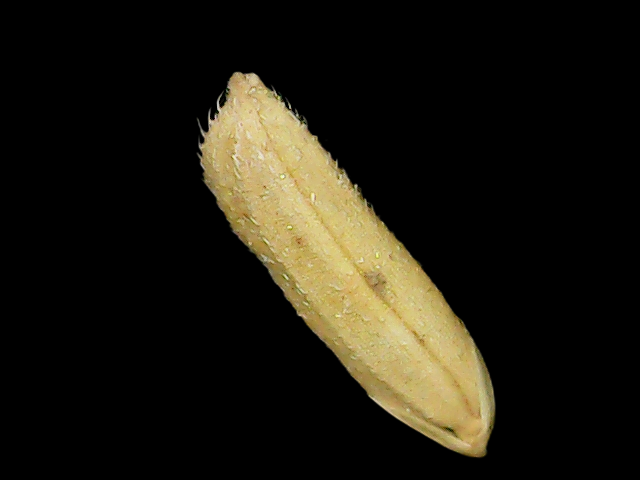
Rice variety: Binadhan16